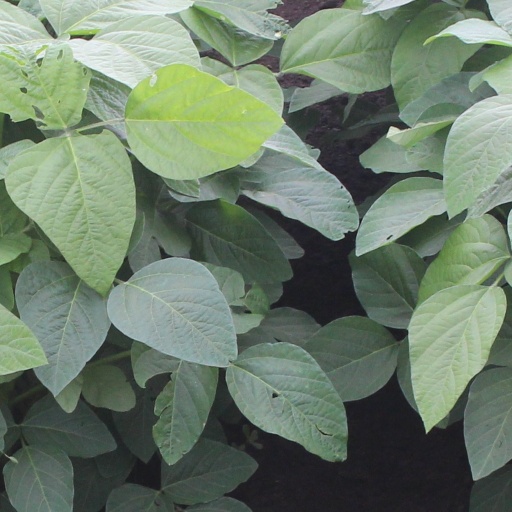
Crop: soybean